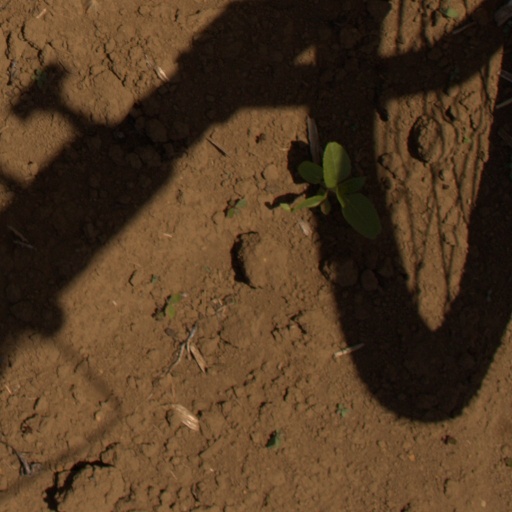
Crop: Jerusalem artichoke